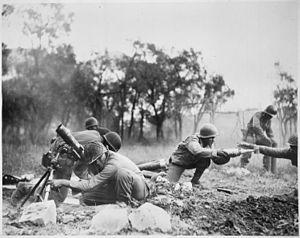
Le M1 de 81 mm est un mortier de la Seconde Guerre mondiale.